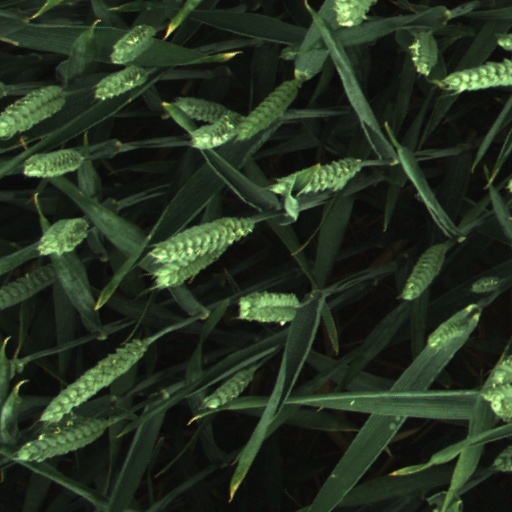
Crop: wheat